Todd Gloria

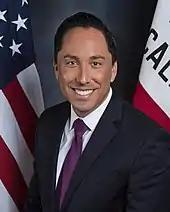

Todd Rex Gloria (born May 10, 1978) is an American politician serving as the 37th mayor of San Diego since 2020. As mayor, he is the chief executive officer of the City of San Diego. A member of the Democratic Party, he is the first person of color and the first openly gay person to serve as San Diego's mayor.